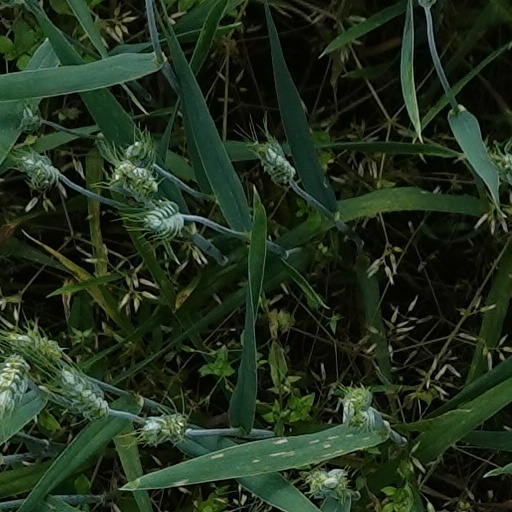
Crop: wheat